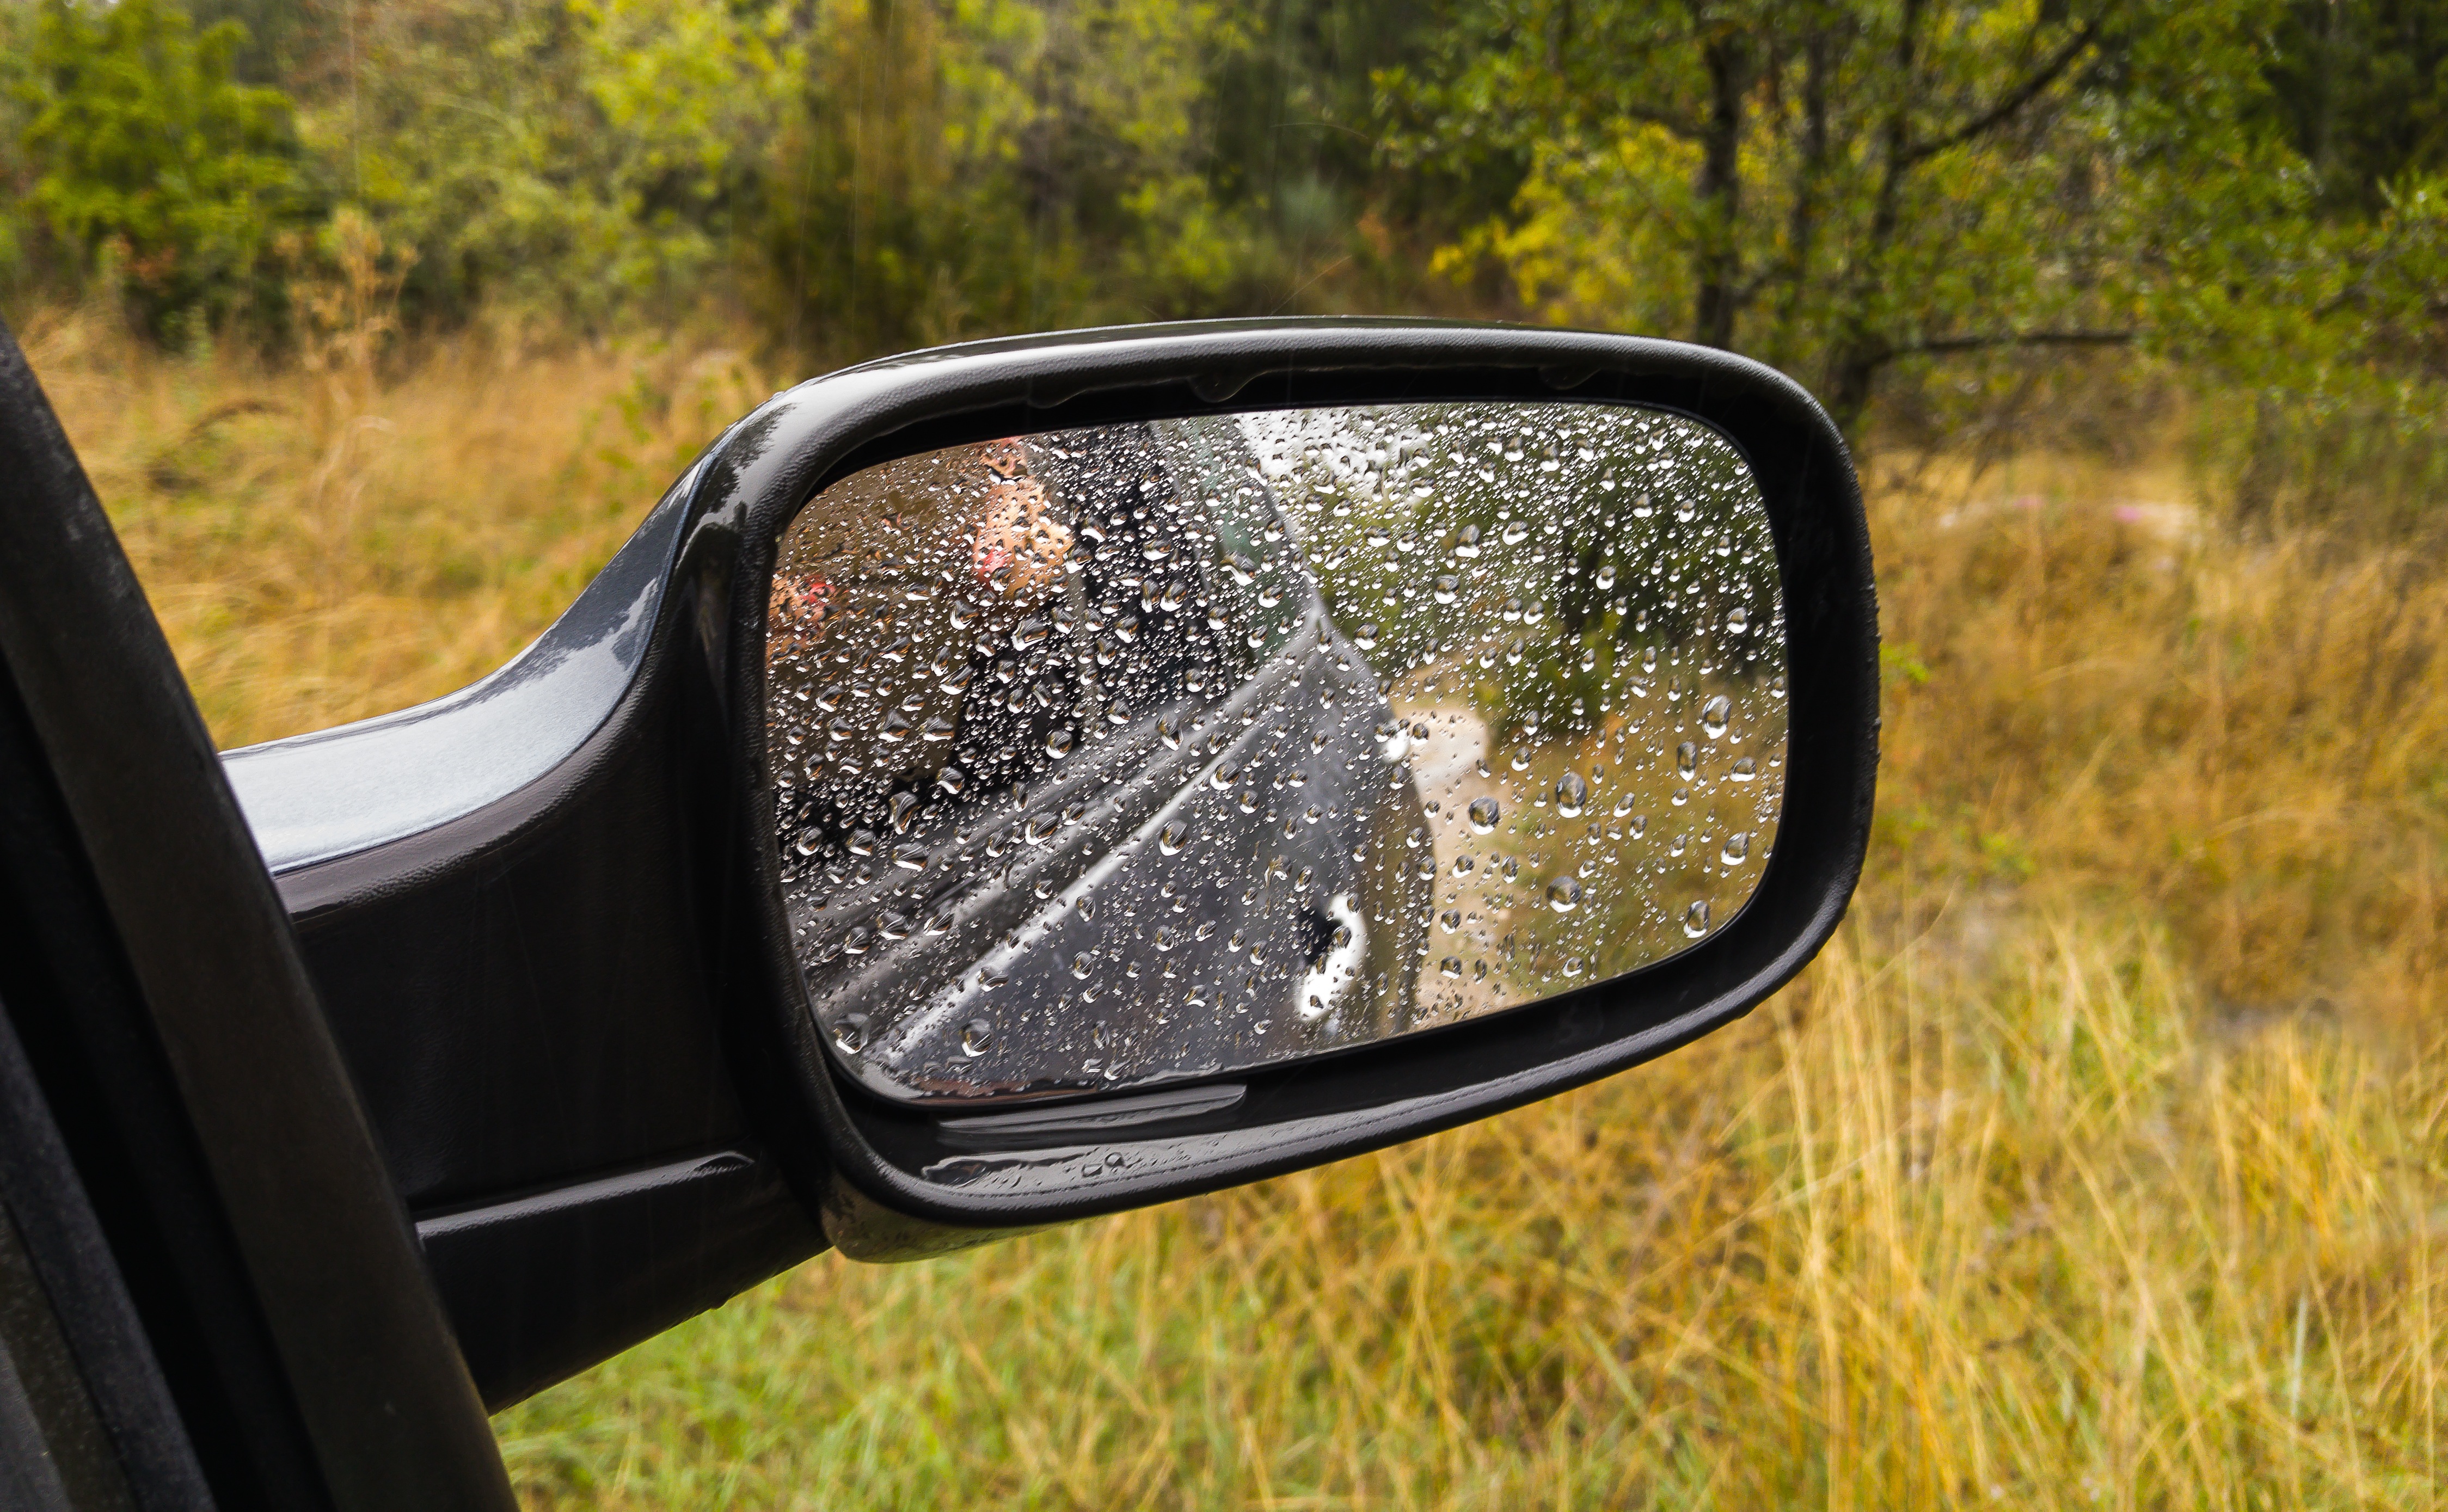
light, wheel, rain, driving, vehicle, bumper, rear view mirror, mirror, raindrops, automotive exterior, automotive mirror